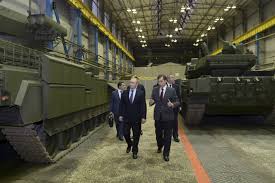
Label: Tank